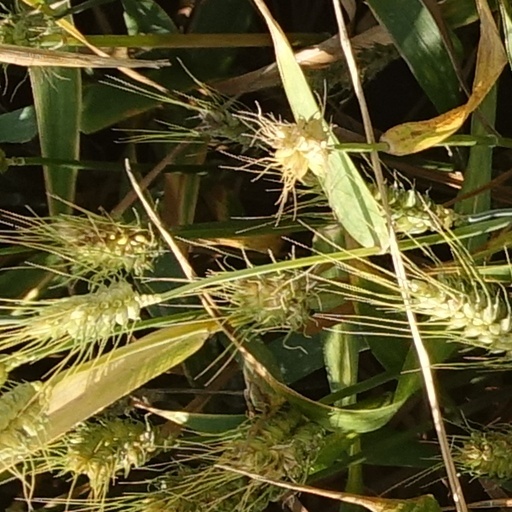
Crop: wheat